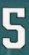
Number: 5